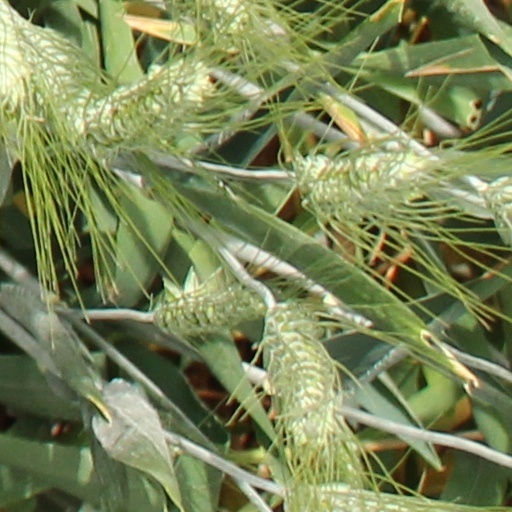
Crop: wheat